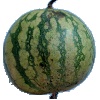
Label: watermelon